The Times (Pawtucket)

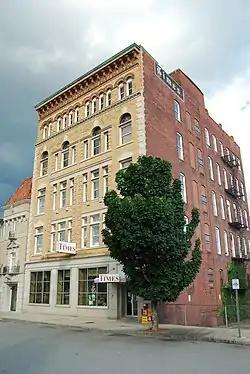
Pawtucket Times Building, 23 Exchange Street

The Times is an American daily newspaper published Mondays through Saturdays in Pawtucket, Rhode Island, covering eastern Providence County, Rhode Island, and some adjacent towns in Massachusetts. It was owned by RISN Operations and is currently owned by Triboro Massachusetts News Media.